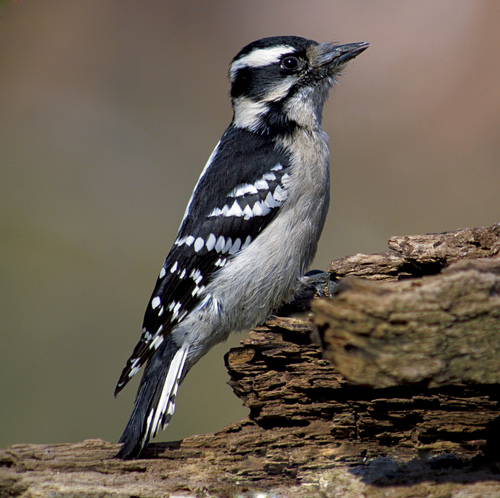
this bird has a white belly and breast, black superciliary, and white speckled primaries.
this bird has a short, black, curved bill, a white eyebrow, and a gray throat.
this is a black and white bird with a white bellya small bird with black, white, and gray feathers, black beady eyes, and a blackish beak
this relatively small bird has a black and white-striped design on its wings and its crown.
this bird is black with white and has a long, pointy beak.
this bird has a thick head with a thick black bill, black crown and supercilary and white eyebrow.
this bird is black with grey and has a very short beak.
this bird is all black and white with teardrop-shaped white spots on the wings and black and white stripes on the head area.
this bird has wings that are black and has a white belly
Species: Downy Woodpecker